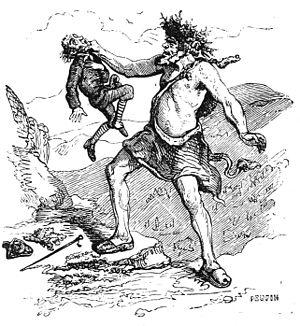
Illustration du Dictionnaire infernal par Louis Le Breton.